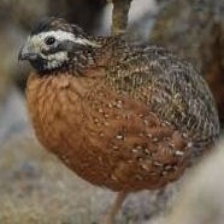
Species: MASKED BOBWHITE
Scientific name: COLINUS VIRGINIANUS RIDGWAYI
ImageNet parent category: quail